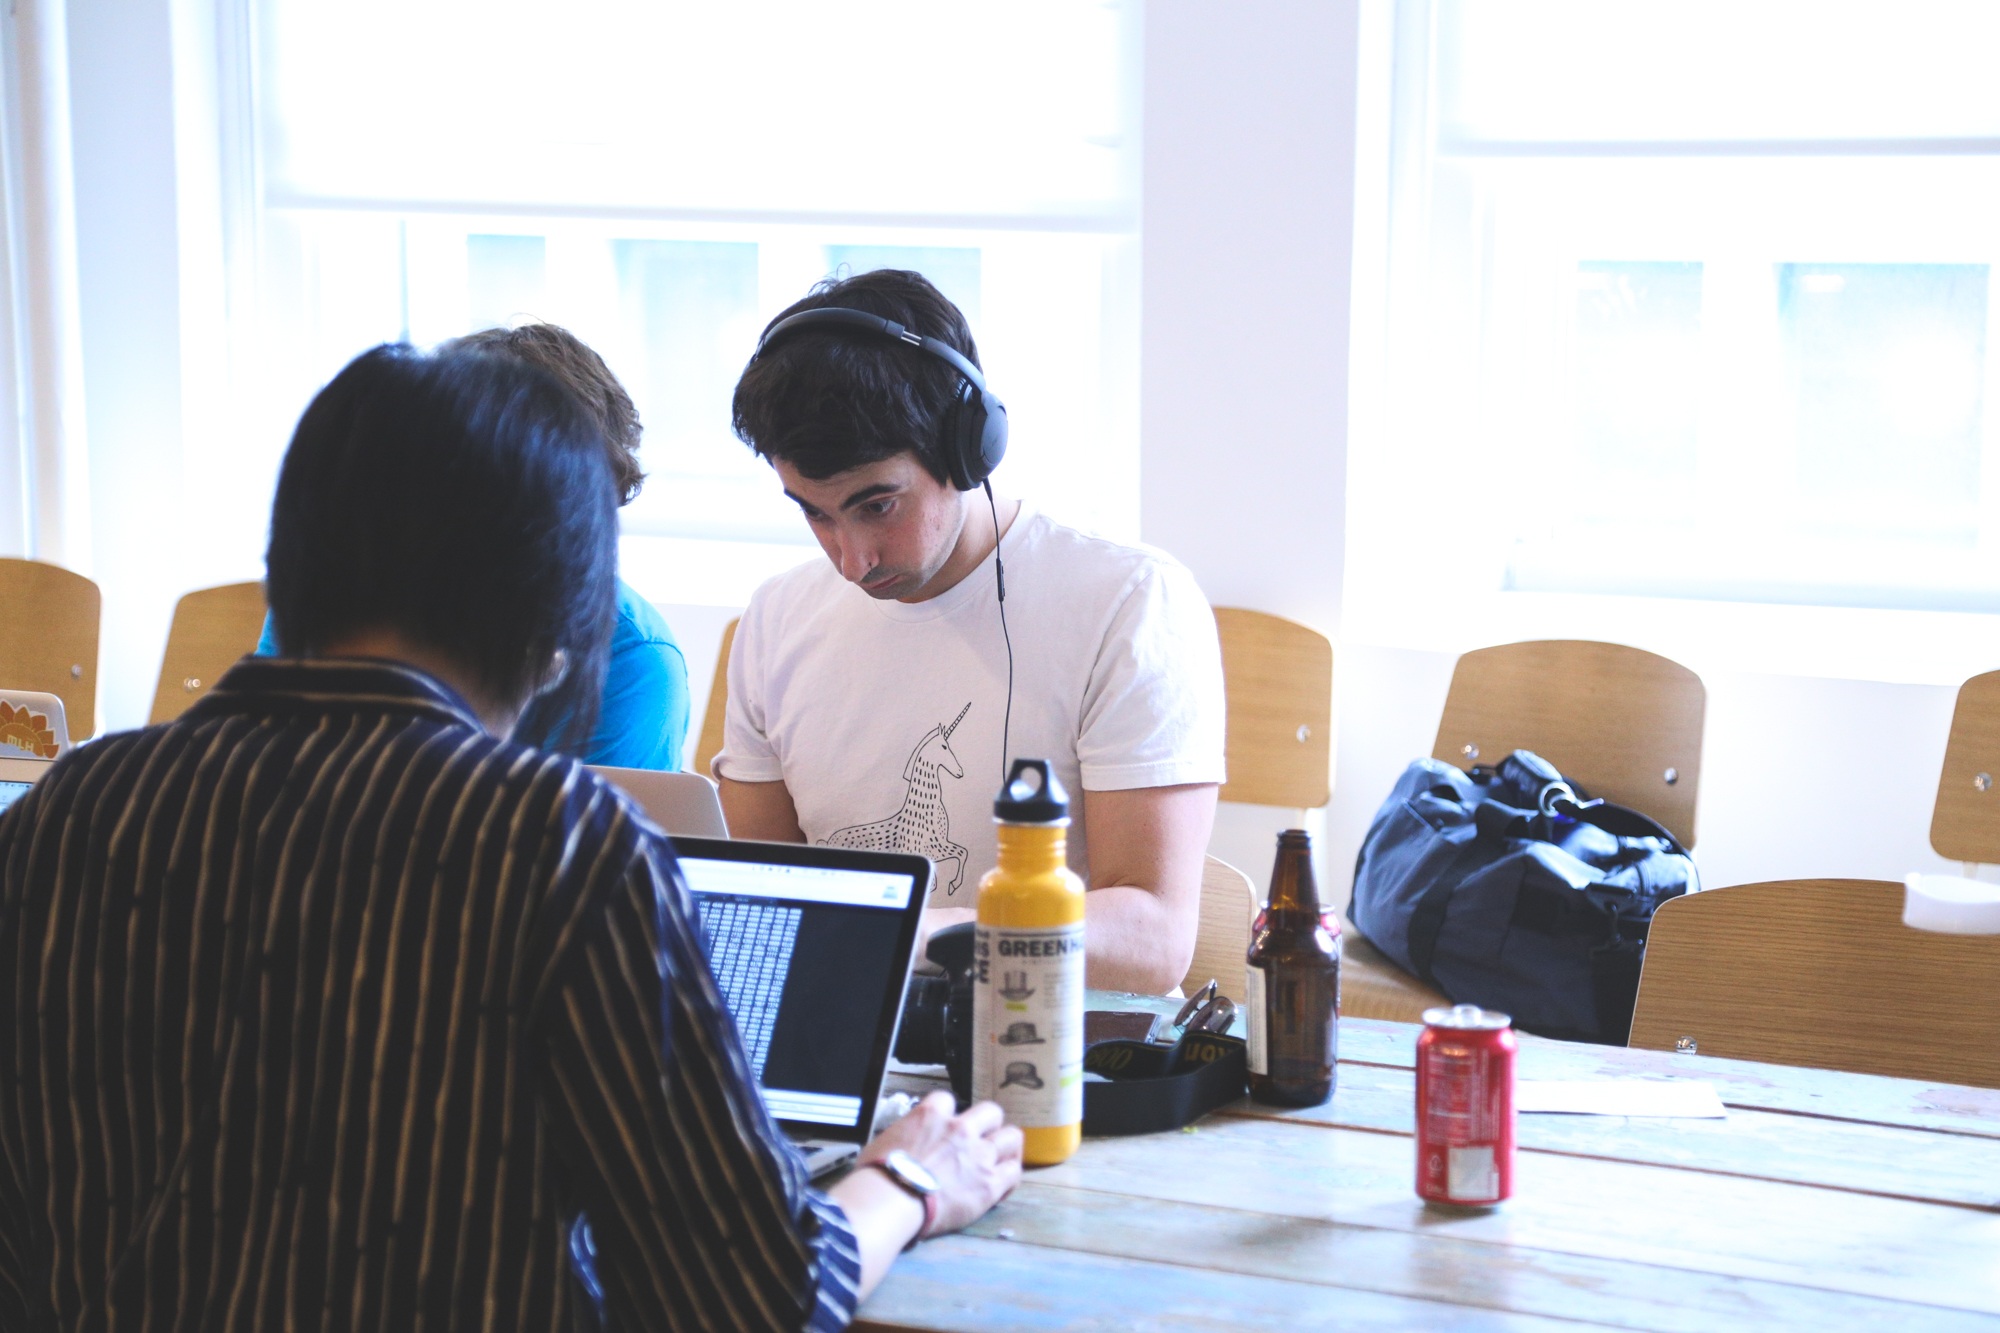
laptop, notebook, computer, work, group, people, technology, meeting, web, internet, young, corporate, office, communication, professional, business, education, project, men, startup, team, design, students, strategy, plan, teamwork, planning, learning, presentation, company, businessman, marketing, businessmen